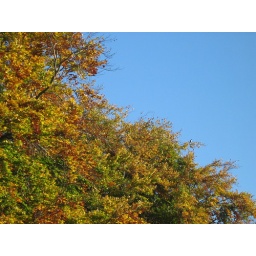
Magpie in the beach trees outside work